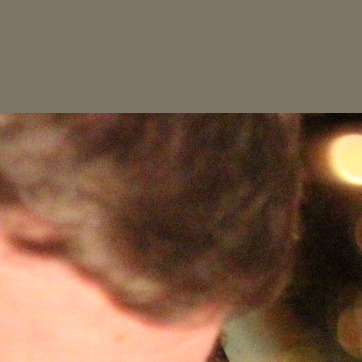
Material: hair